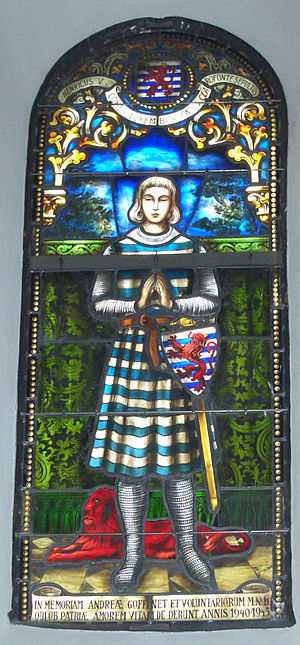
Henrik 5., greve af Luxembourg
Henrik 5., greve af Luxembourg, kendt som Henrik den Store eller Henrik den Blonde var greve af Arlon fra 1226 til 1281. Han var også Herre af Ligny fra 1240, greve af Luxembourg og La Roche fra 1247 til sin død. Desuden var han greve af Namur i 1256–1264.